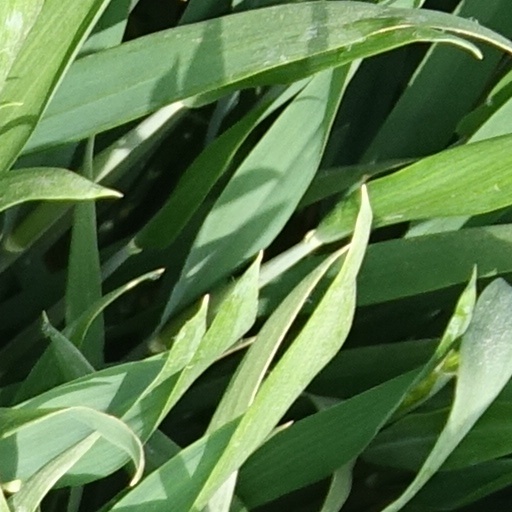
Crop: wheat